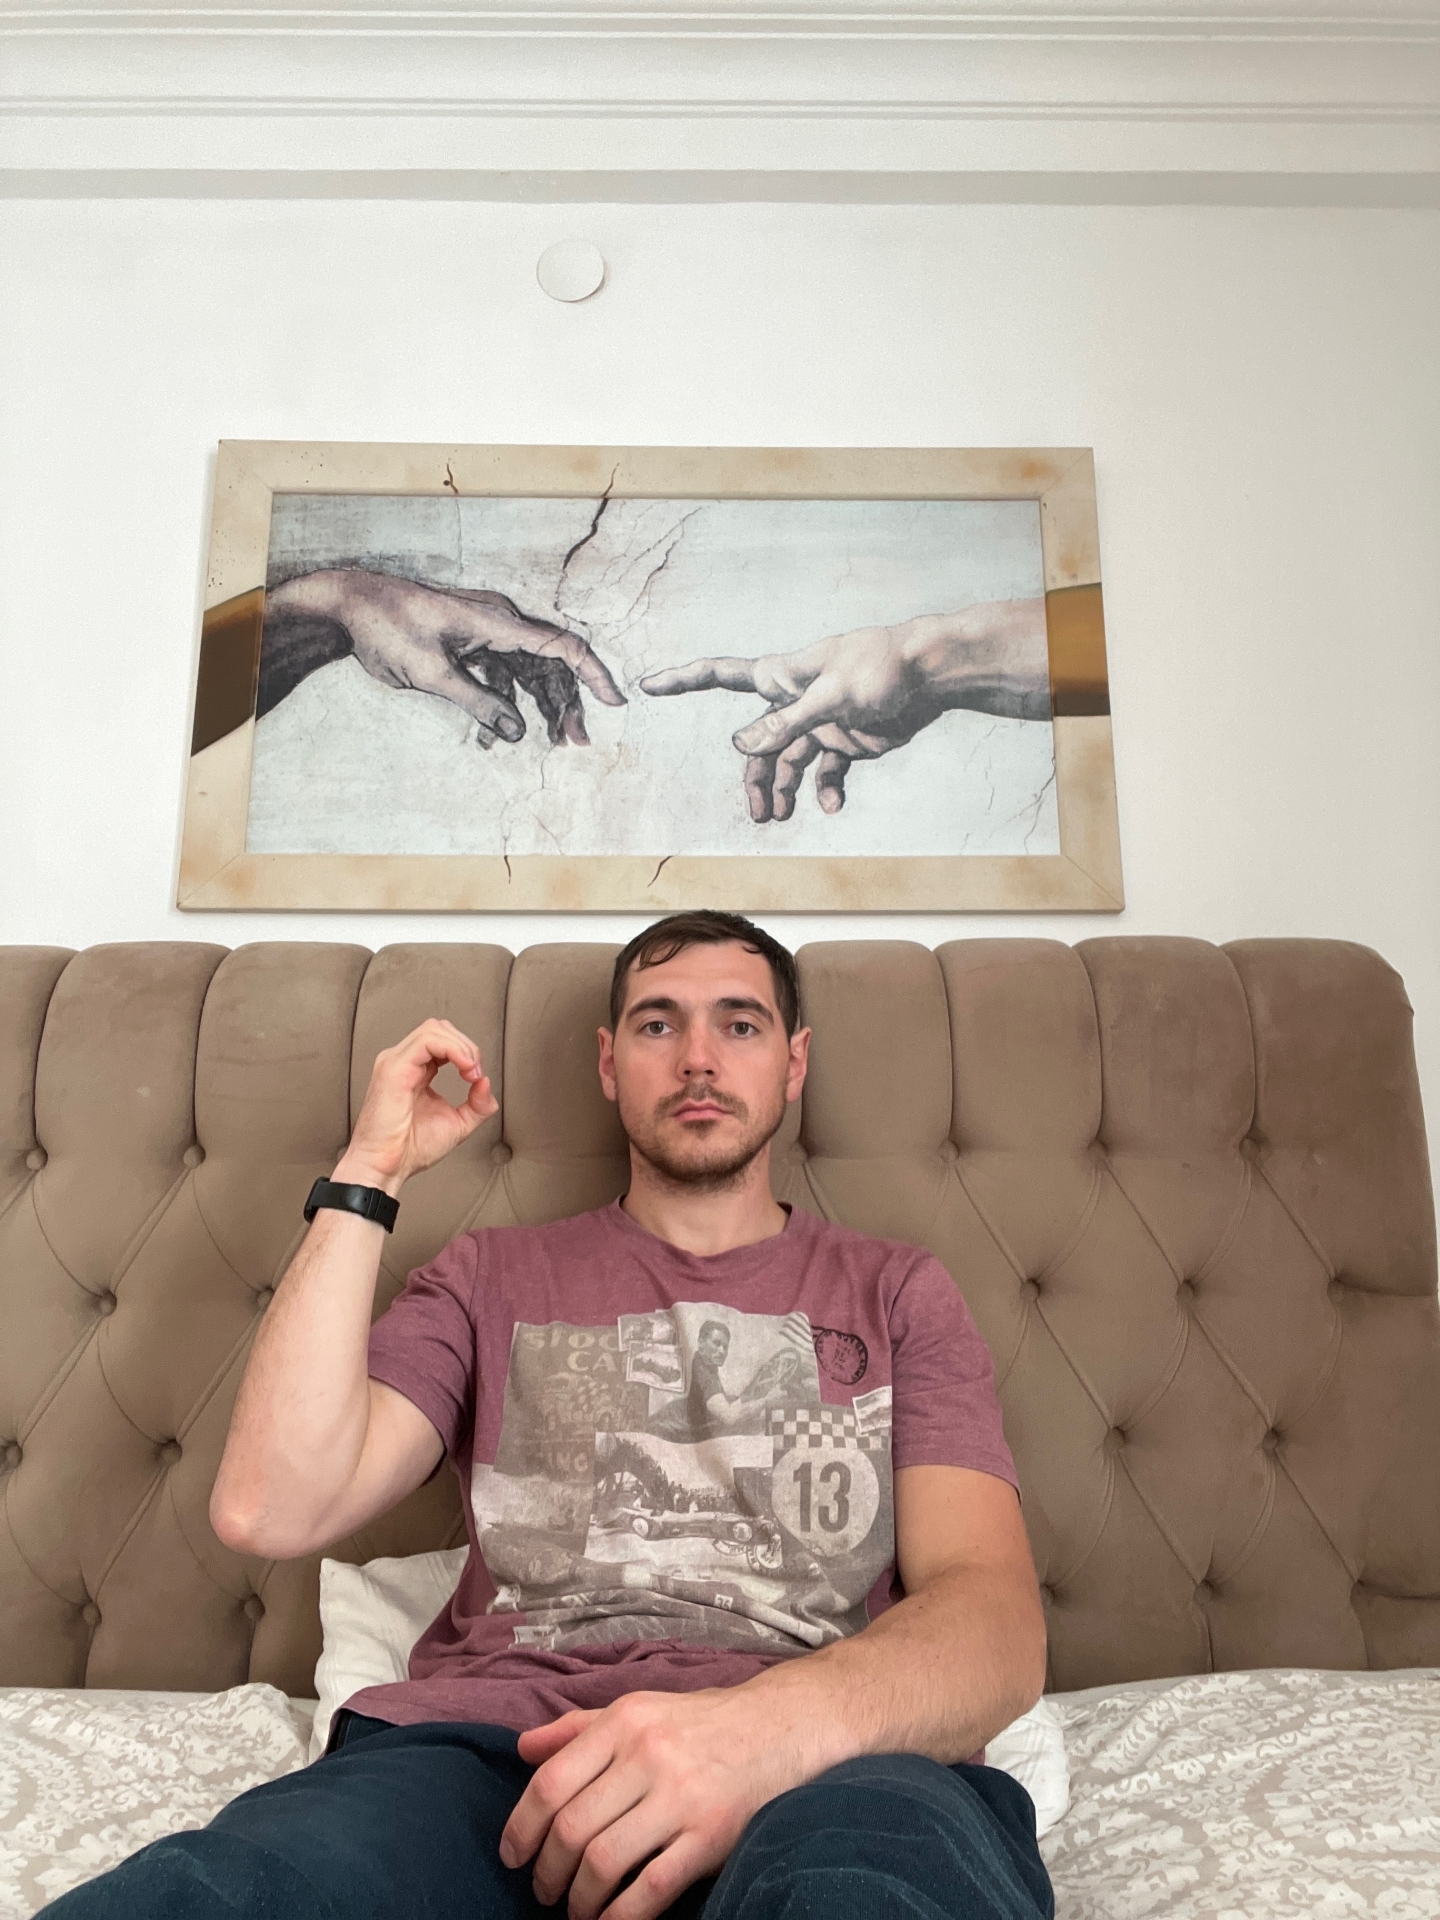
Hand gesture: grip